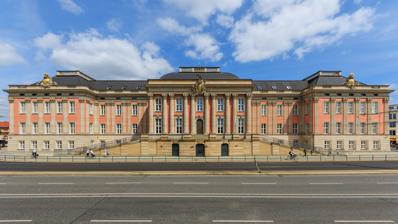
Building: City Palace, Potsdam
Country: Germany
Year built: 1669
Palace in Potsdam, Germany Potsdam City Palace Potsdamer Stadtschloss Main facade of the Potsdam City Palace in 2017 General information Type Palace Architectural style Baroque , Rococo Town or city Potsdam Country Germany Coordinates 52°23′38″N 13°03′36″E / 52.394°N 13.060°E / 52.394; 13.060 Construction started 1662 Completed 1669 Renovated 1744–52, 2006–13 (rebuilt) Client Frederick William, Elector of Brandenburg Frederick II of Prussia State of Brandenburg Design and construction Architect(s) Georg Wenzeslaus von Knobelsdorff The Potsdam City Palace ( German : Potsdamer Stadtschloss ) is a building in Potsdam , Germany , located on the Old Market Square , next to the St. Nicholas' Church ( Nikolaikirche ). It was the second official residence (the winter residence) of the margraves and electors of Brandenburg , later kings in Prussia , kings of Prussia and German emperors . Heavily damaged in World War II and later dismantled by the East German communist regime, the partial reconstruction, with historic facades and a modern interior, was completed in late 2013. The building has since served to house the parliament of the federal state of Brandenburg . History The Baroque palace was constructed on the site of an earlier fortification from 1662 to 1669 under Prince-Elector Friedrich Wilhelm , and was rebuilt from 1744 to 1752 by Georg Wenzeslaus von Knobelsdorff under Friedrich II , who performed additional interior decoration. It stood as one of the most important examples of Frederician Rococo . During an Allied bombing attack on 14 April 1945 the City Palace was bombed and burned out, although 83 per cent of the building structure survived. However, the ruling communist party (official name: Socialist Unity Party of Germany , SED) demolished the ruin in 1960 for ideological reasons. The formerly cohesive Old Market lost its face. The only portion of the palace left standing was the stables, which today houses the Potsdam Museum of Film. In 1991 construction of a modern theatre, which had been initially planned under the GDR, began on the site of the City Palace. However, the project stalled. Although some steel framework was erected, it was subsequently torn down. Reconstruction After the fall of the Berlin Wall, the ruling Party of Democratic Socialism (the former East German communist SED) twice rejected initiatives to reconstruct the Palace. However, in 1996 strong encouragement was provided by the "Potsdam Project" run by the Summer Academy for Young Architects of the Prince of Wales 's London Institute of Architecture. The Project recommended reinstatement of the historical footprint of the Palace via a partial reconstruction. A Berlin lawyer and real estate entrepreneur, Michael Schöne, who bought and renovated old buildings, was troubled by the wasteland of the site, believing that Potsdam would never work until its core was restored. In 1996 he initiated the first attempt at reconstruction, with the launch of a fund. The vision was that the new palace would be home to galleries, museums and cafes or upstairs apartments and offices. However, opposition from various Potsdam cliques defeated the project and the collected monies were returned to the donors. However, shortly afterwards the PDS politician Birgit Müller, then chairman of the City Council, agreed to support the reconstruction of the main portal of the Palace, the Fortuna Gate. It was a small window in time, as the PDS would soon officially oppose reconstruction. The SPD under Matthias Platzeck also supported Schöne. In 1996 the City Castle Association was established, with Schöne as chairman. Large donations by the television presenter Günther Jauch and the Federal Association of the German Cement Industry, led by Jürgen Lose, made the rebuilding of the Fortuna Gate possible. It was completed in October 2002. The structure was seen as the bait to encourage rebuilding of the Palace itself, which was still opposed to by the political Left. In a dramatic night vote, in 2000 the Potsdam City Council voted for reconstruction, but this had real no support at the state level, and at the time there was a recession. When the economy improved, in May 2005 there was agreement that the parliament would relocate from its GDR building to a new parliament building in the external forms of the historic palace. Despite this, the reconstruction still had strong opponents. Rainer Speer of the SPD, then finance minister, repeatedly tried to stop the project. In 2007 a referendum was held to decide three building options for the remainder of the site. The Left Party was stunned when almost 50 percent of voters turned out (far more than for elections for the European parliament), and voted decisively for reconstruction of the Palace. "It's not what we wanted", the Left Party's parliamentary leader Hans-Jürgen Scharfenberg stated following the vote, "But we'll respect people's decisions". The inscription outside the palace An architectural competition was launched. The initial plan was for only the principal northern facade to be an historical reconstruction, with the wings and interior modern, and the City Palace Association feared "cost optimised architecture" would dispense with many of the historical elements. Two days before the final meeting of the jury competition, the Prime Minister received a call from software mogul Hasso Plattner offering a donation of €20 million to enable the entire historic facade to be reconstructed – at the time, the largest donation ever gifted in Germany by an individual. Plattner later provided a further large donation to enable the roof to be clad in the original copper. The Palace was completed in late 2013. The interior, which is modern, houses the parliament of the federal state of Brandenburg . On one of the walls of the Palace there is an inscription "Ceci n'est pas un château" ("This is not a palace"), an allusion to René Magritte 's painting The Treachery of Images – "Ceci n'est pas une pipe". Gallery The Potsdam City Palace in 1773 The Potsdam City Palace in 1928 Tea Room, Stadtschloss, Potsdam, 1930 The Palace prior to destruction In ruins after World War II The remaining stables in 2005 View over the empty Old Market in 2007 with the reconstructed Fortuna Gate Construction site in 2010 Construction site in 2012 The reconstructed palace in 2016 City Palace with St. Nicholas Church See also List of Baroque residences References